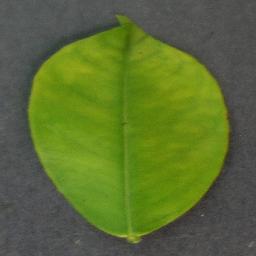
Label: Orange___Haunglongbing_(Citrus_greening)